Bex

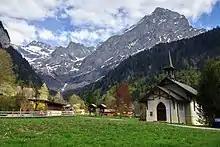
Les Plans-sur-Bex chapel dominated by the Grand Muveran

In the 2007 federal election the most popular party was the SVP which received 30.69% of the vote. The next three most popular parties were the SP (27.02%), the FDP (12.65%) and the Green Party (11.75%). In the federal election, a total of 1,565 votes were cast, and the voter turnout was 43.1%.